H.W. Gim

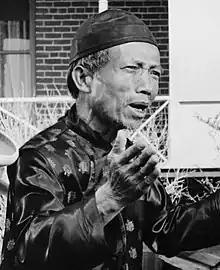
H.W. Gim in "McLintock!" (1963)

Hom Wing Gim (January 22, 1908 – March 15, 1973), known professionally as H.W. Gim, was a Chinese film and television character actor who had a career from 1937 to 1972. While most of his parts were smaller, often-uncredited roles, Gim was occasionally given a more substantial supporting roles such as in many John Wayne films such as "In Old California" (1942) and "McLintock!" (1963).